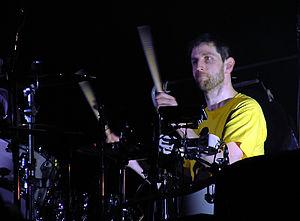
Richard David Hughes est batteur du groupe de musique britannique Keane. Il est le membre le plus âgé de la bande.